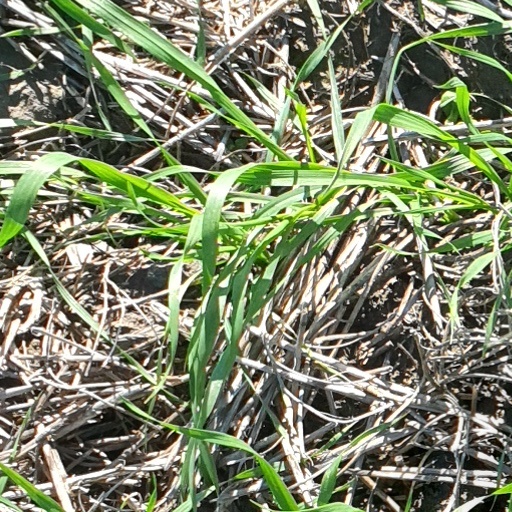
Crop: wheat